Augusto Anibal quer casar

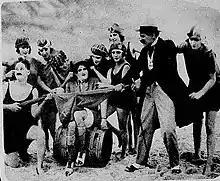

Augusto Anibal quer casar is a 1923 Brazilian silent comedy film directed by Luiz de Barros and Vittorio Verga, based on a short story written by Carlos Verga. It is considered a lost film. It premiered in Brazil in September 1923. Brazilian researcher Antônio Leão da Silva Neto, wrote in his book "Dicionário de filmes brasileiros: longa-metragem", that the film is a feature film. Among the figures present in the cast stand out Augusto Annibal, Yara Jordão, named at the time as the "queen of Copacabana" and the actor Darwin, known as an "imitator of women".